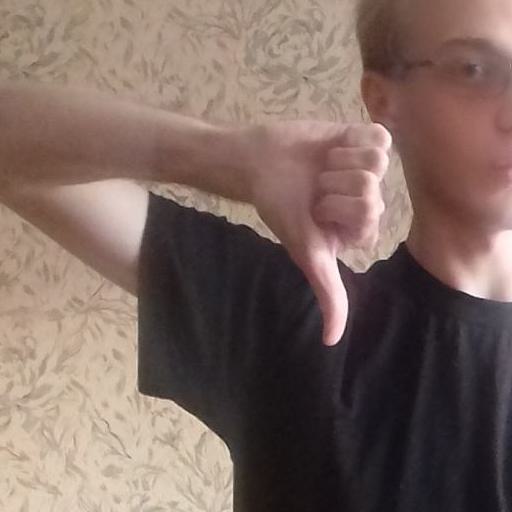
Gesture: dislike